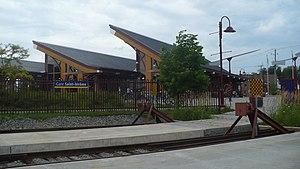
La ligne Exo 2 - Saint-Jérôme, auparavant appelée la ligne Blainville–Saint-Jérôme, est une ligne de train de banlieue de la grande région de Montréal. Exo en est responsable. Elle affiche en 2016 un achalandage de 3 088 300 d'entrées, faisant d'elle la troisième ligne en importance d'Exo.
Les trains de banlieue de Montréal sont un réseau de six lignes de trains de banlieue de la Région métropolitaine de Montréal, opéré par Bombardier Transportation mais exploitées par exo, l'identité de marque du Réseau de transport métropolitain, anciennement l'Agence métropolitaine de transport, mandaté par l'Autorité régionale de transport métropolitain, desservant la région métropolitaine de Montréal.
Saint-Jérôme est une ville canadienne du Québec, chef-lieu de la MRC de La Rivière-du-Nord, dans la région des Laurentides. Elle a été créée en 2002 à la suite de la fusion des villes de Bellefeuille, Lafontaine, Saint-Antoine et de l'ancienne ville de Saint-Jérôme.